Ballymacegan

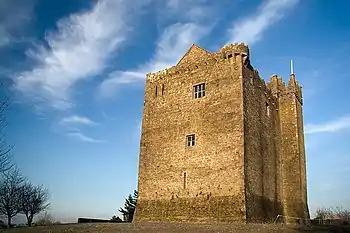
Redwood Castle, County Tipperary

Ballymacegan ("Baile Mhic Aogáin" in Irish) is a townland in the historical Barony of Ormond Lower, County Tipperary, Ireland. It is located in the civil parish of Lorrha in the north of the county and includes an area of callows alongside the River Shannon.